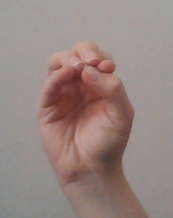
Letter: ha